HomeToVote

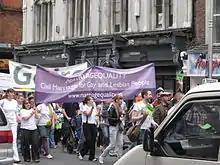
Campaigners in Ireland's 2015 referendum on Marriage Equality, which spawned the #hometovote hashtag and movement

Under the 1992 Electoral Act, Irish citizens retain their right to vote in Irish elections for 18 months only after taking residence in another country. This is based on the condition that the voter intends to return to Ireland.